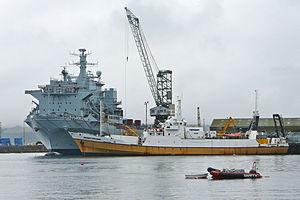
Odyssey Marine Exploration est une entreprise américaine basée à Tampa, en Floride, spécialisée dans la recherche et l'exploitation d'épaves sous-marines en grande profondeur. Elle utilise de la technologie sophistiquée, emploie de nombreux spécialistes, dont des historiens, des archéologues et des juristes. Enfin, elle est cotée au NASDAQ, ce qui lui permet de lever des fonds venant de fonds spéculatifs spécialisés dans les placements risqués.